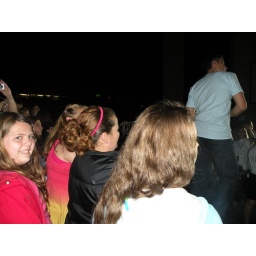
Thats me in the black jacket, Ashlynn in the red one and Kaela in the Pink and yello shirt!